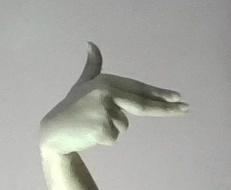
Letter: ghain